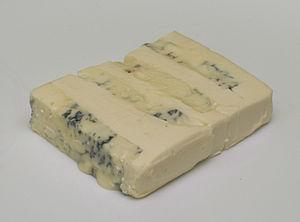
Fromage italien composé de mascarpone et de gorgonzola. Également appelé gormas. Italiano: Formaggio italiano composto di mascarpone e di gorgonzola. Chiamato anche gormas.
Le magor est un fromage italien au lait de vache, constitué de couches successives de mascarpone et de gorgonzola.